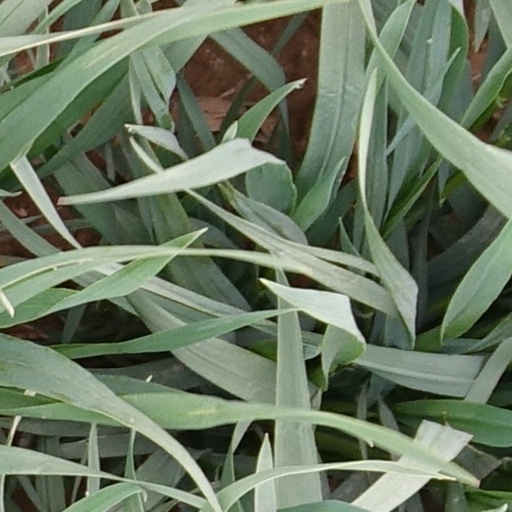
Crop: wheat